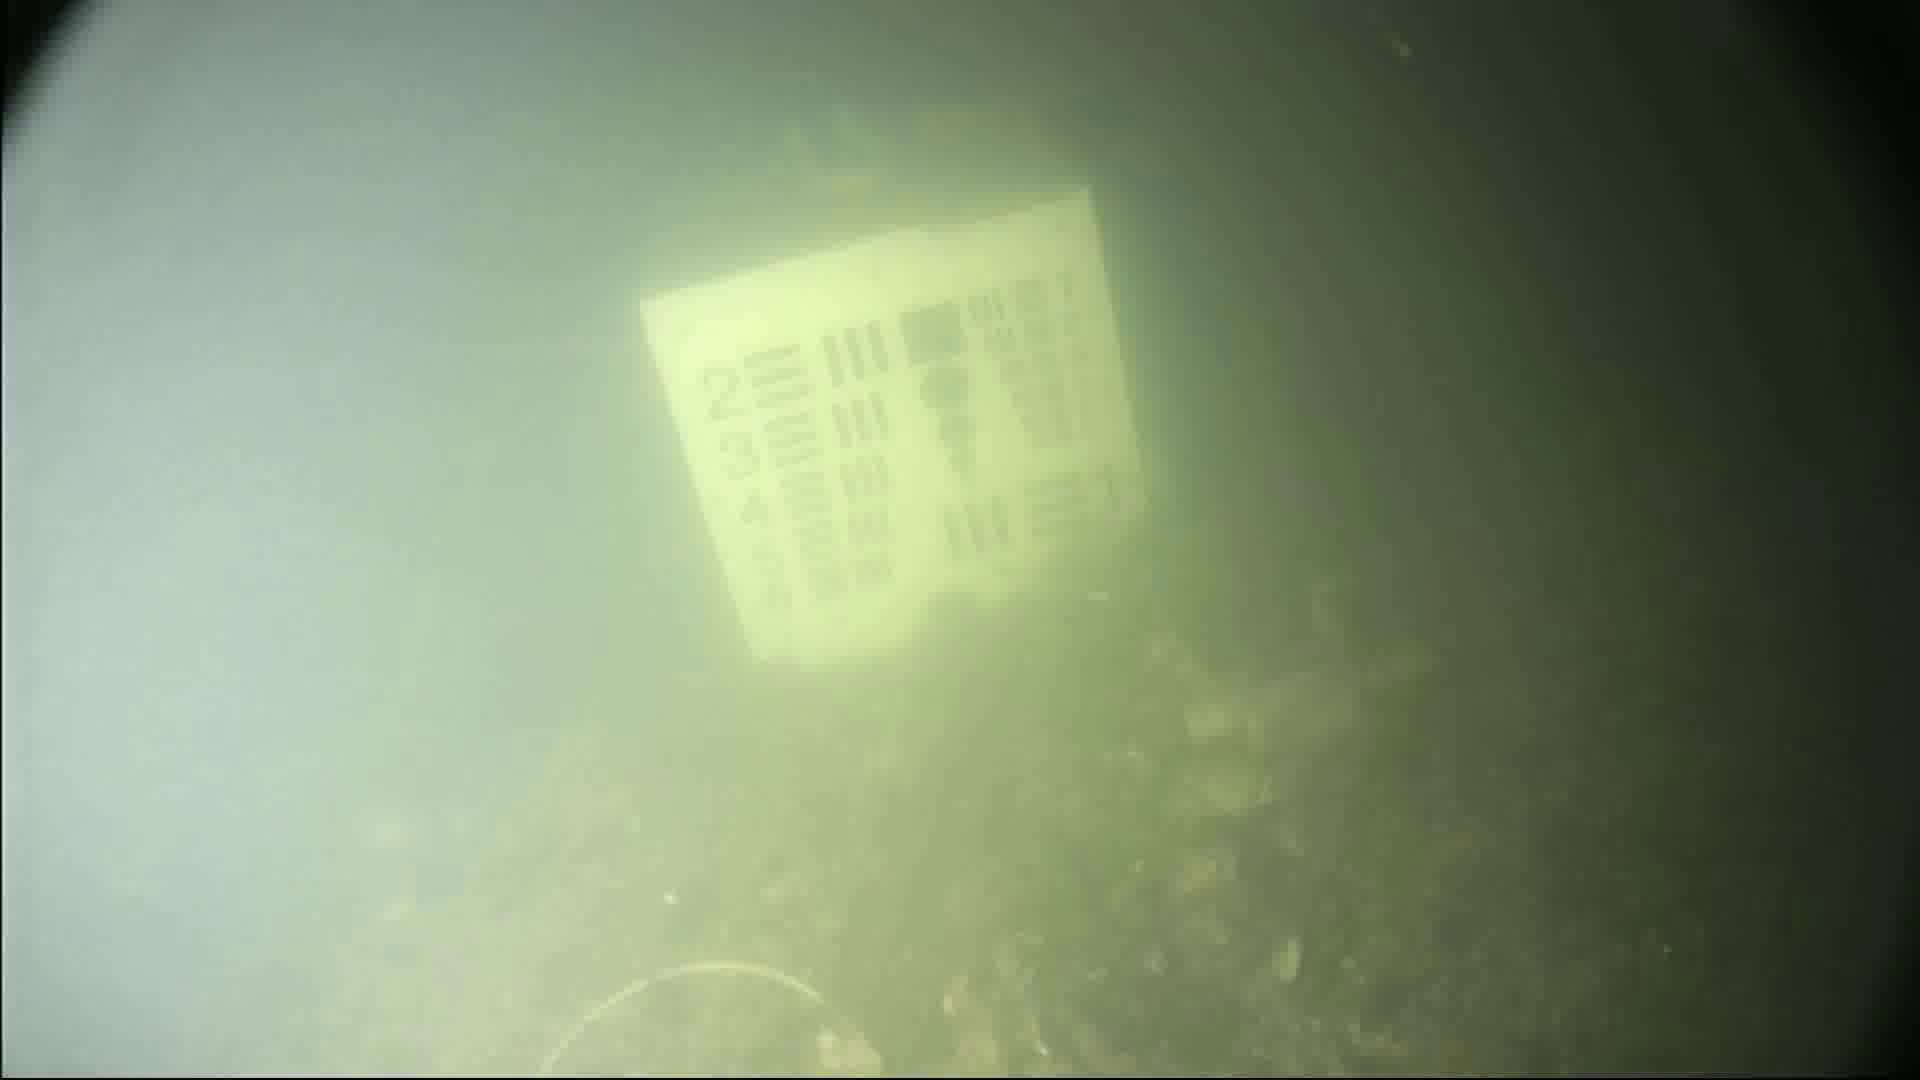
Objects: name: crab